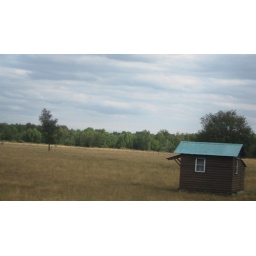
a house in the fields in our road to a place called ENTRELAGOS